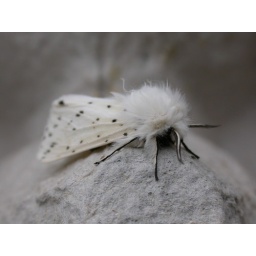
A white ermine moth at The Lakes by yoo